Johan Kjeldahl

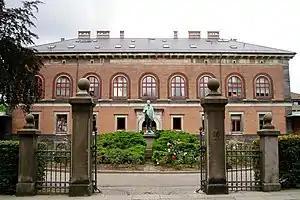
Carlsberg Laboratory today.

He was given the job to determine the amount of protein in the grain used in the malt industry. Less protein meant more beer. Kjeldahl found the answer was in developing a technique to determine nitrogen with accuracy but existing methods in analytical chemistry related to proteins and biochemistry at the time were far from accurate.